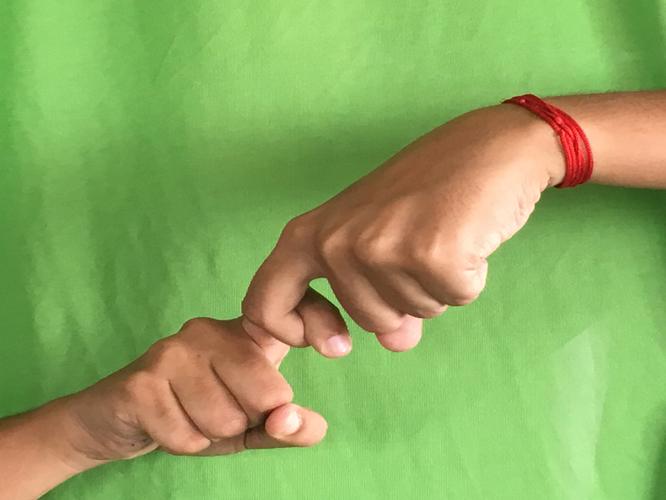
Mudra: Pasha
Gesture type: double_hand